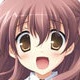
Portrait style: Anime Portrait